Richard Prasquier

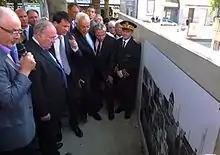
Inauguration of the "Allée des Justes" in Strasbourg on 22 July 2012 by Richard Prasquier and French Interior Minister Manuel Valls

On 13 May 2007, Prasquier was elected as president of the CRIF, beating two other candidates by a clear margin. He succeeded Roger Cukierman. Upon his election Prasquier said that for him, the CRIF was “the communal home of Judaism”, the place “where it is possible to express hopes, concerns and projects”, a place “to fight for Judaism”. He was re-elected in 2010 for a second mandate of three years, beating his rival Meyer Habib. In May 2013, being barred to stand for a third consecutive term, Prasquier was succeeded as CRIF president by his predecessor Roger Cukierman.